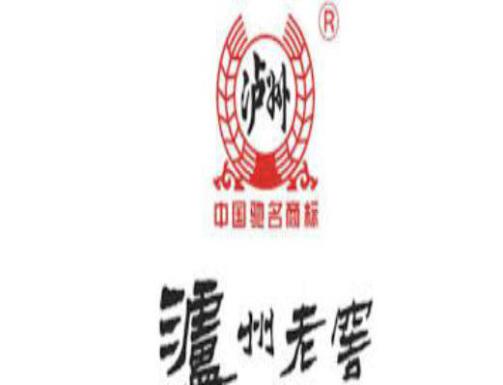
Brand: luzhoulaojiao-1
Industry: Food